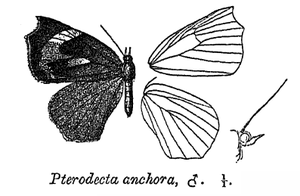
Pterodecta anchora est une espèce de lépidoptères de la famille des Callidulidae.